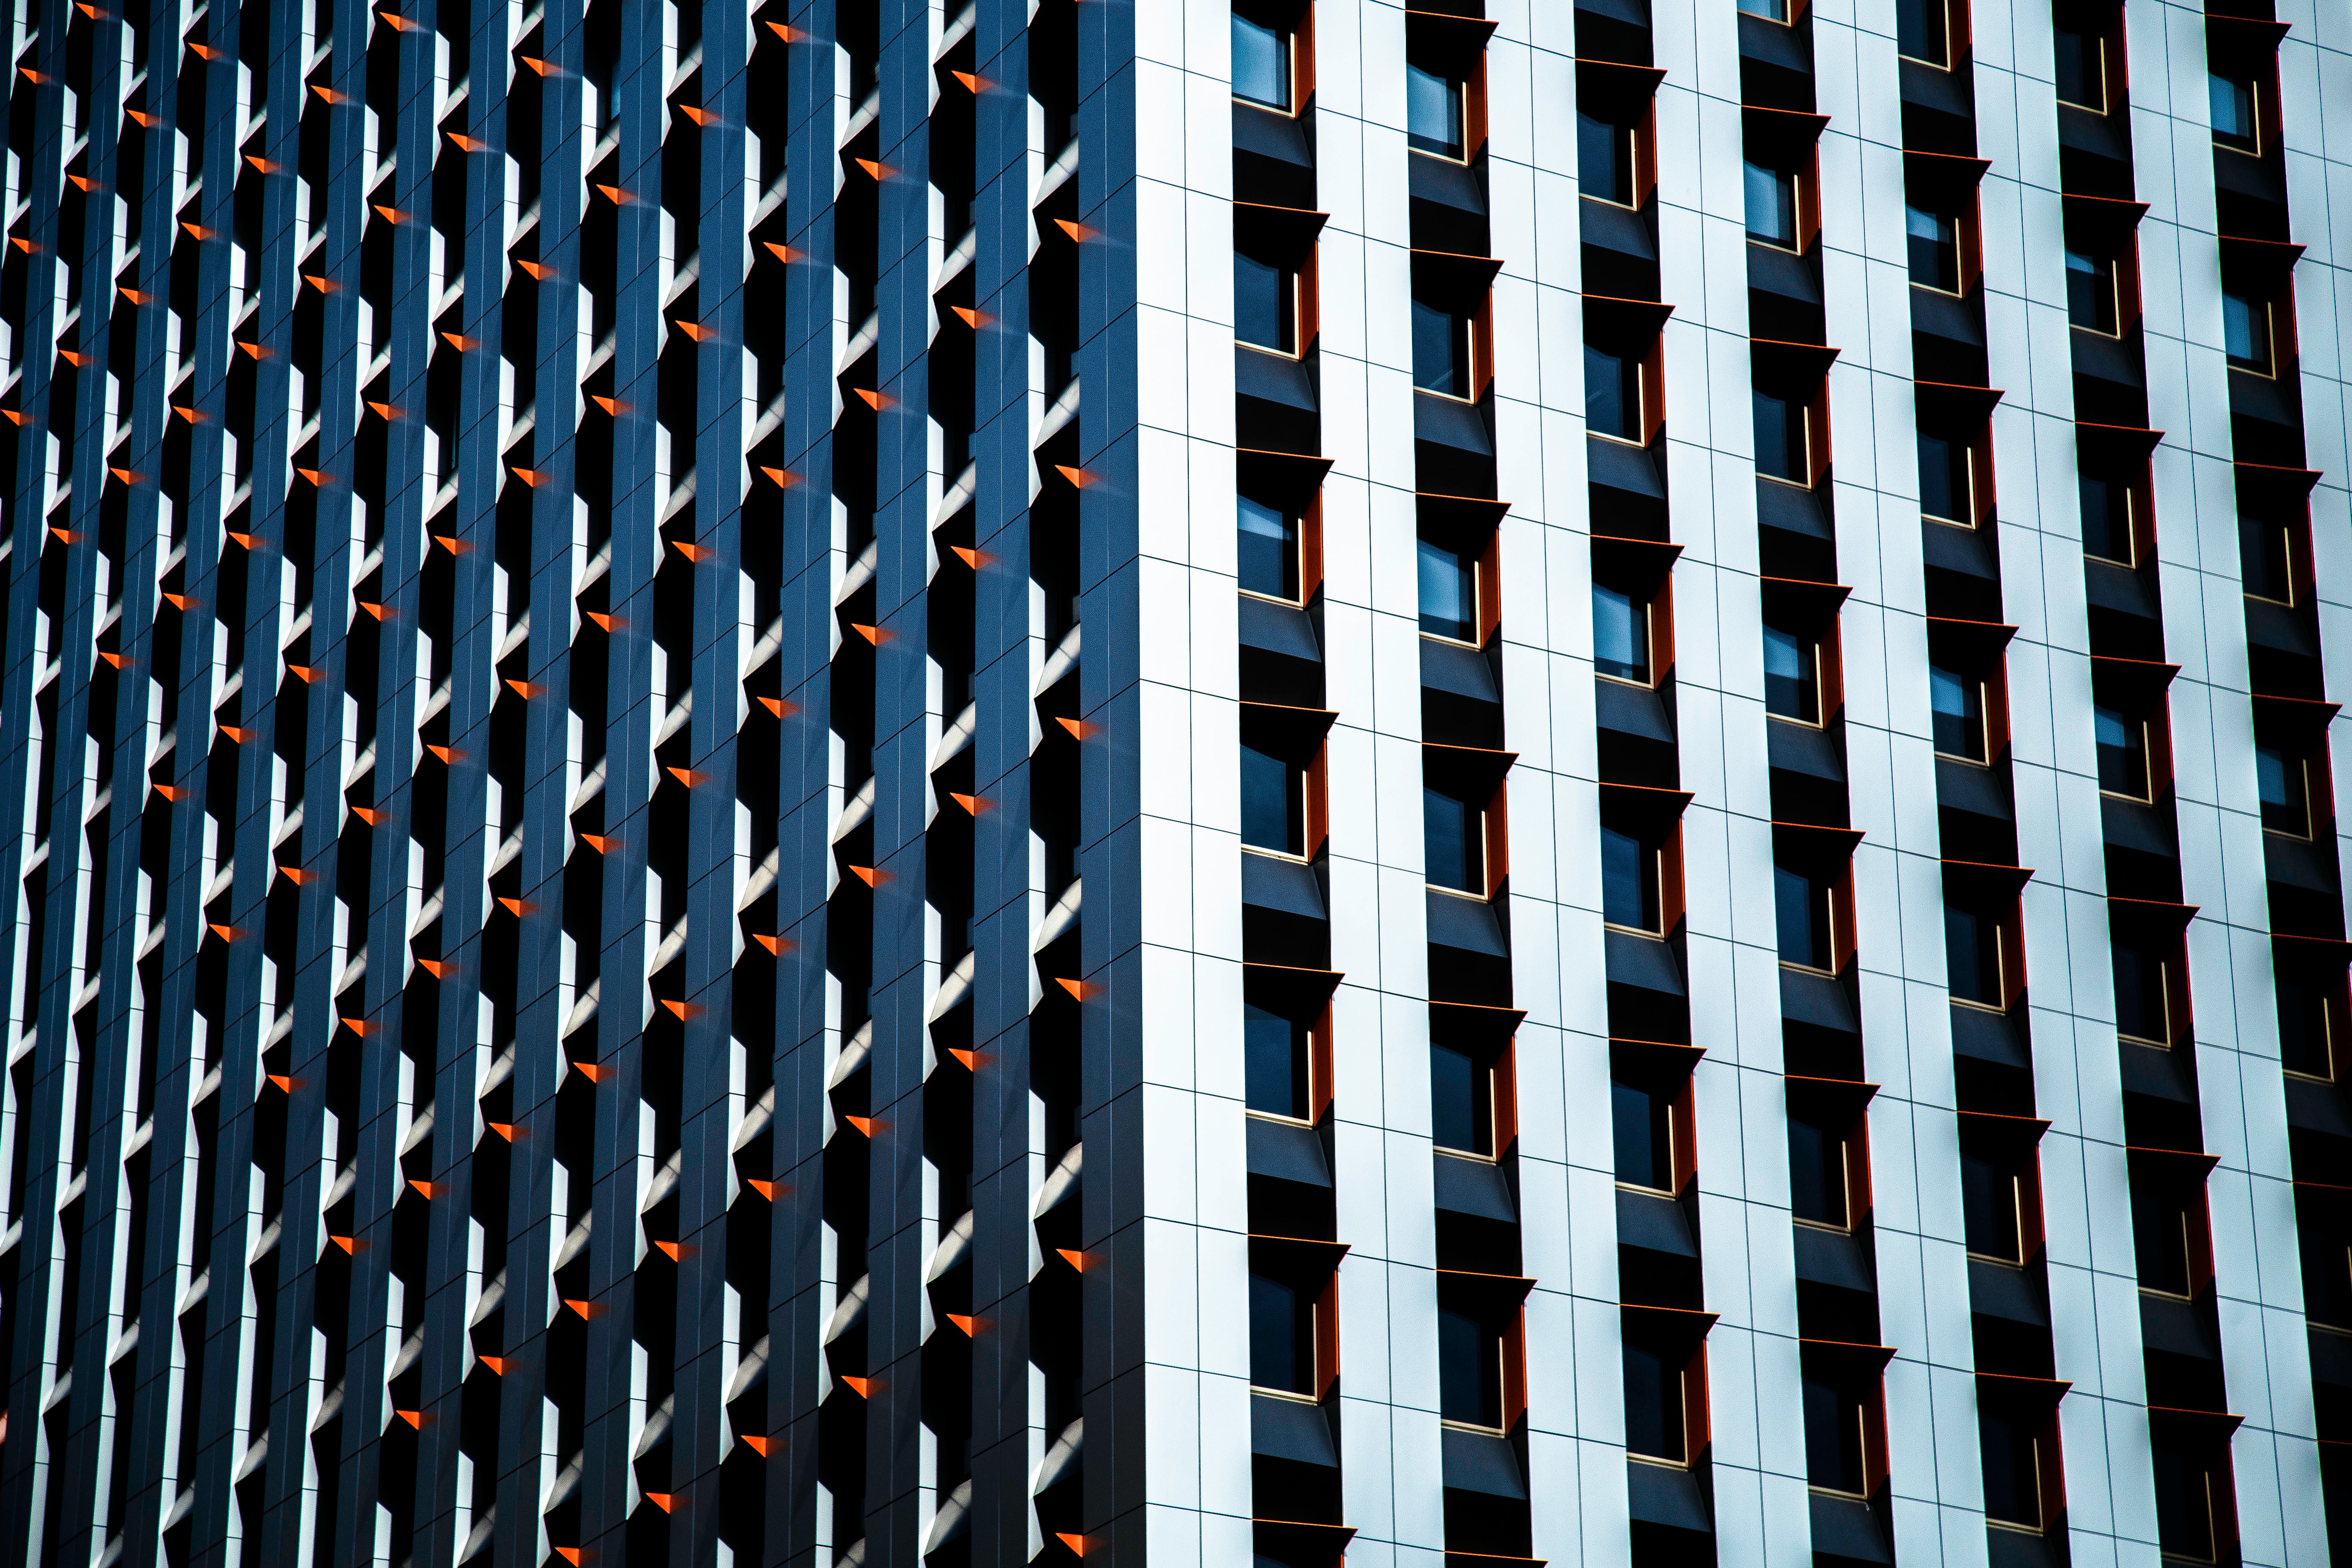
architecture, window, building, skyscraper, wall, pattern, line, tower, facade, tower block, interior design, design, symmetry, shape, window covering